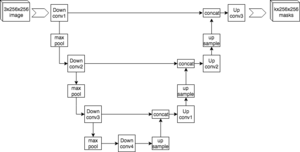
U-Net est un réseau de neurones à convolution développé pour la segmentation d'images biomédicales au département d'informatique de l'université de Fribourg en Allemagne. Le réseau est basé sur le réseau entièrement convolutionnel et son architecture a été modifiée et étendue pour fonctionner avec moins d’images d'entrainement et pour permettre une segmentation plus précise. La segmentation d'une image 512 * 512 prend moins d'une seconde sur un GPU récent.